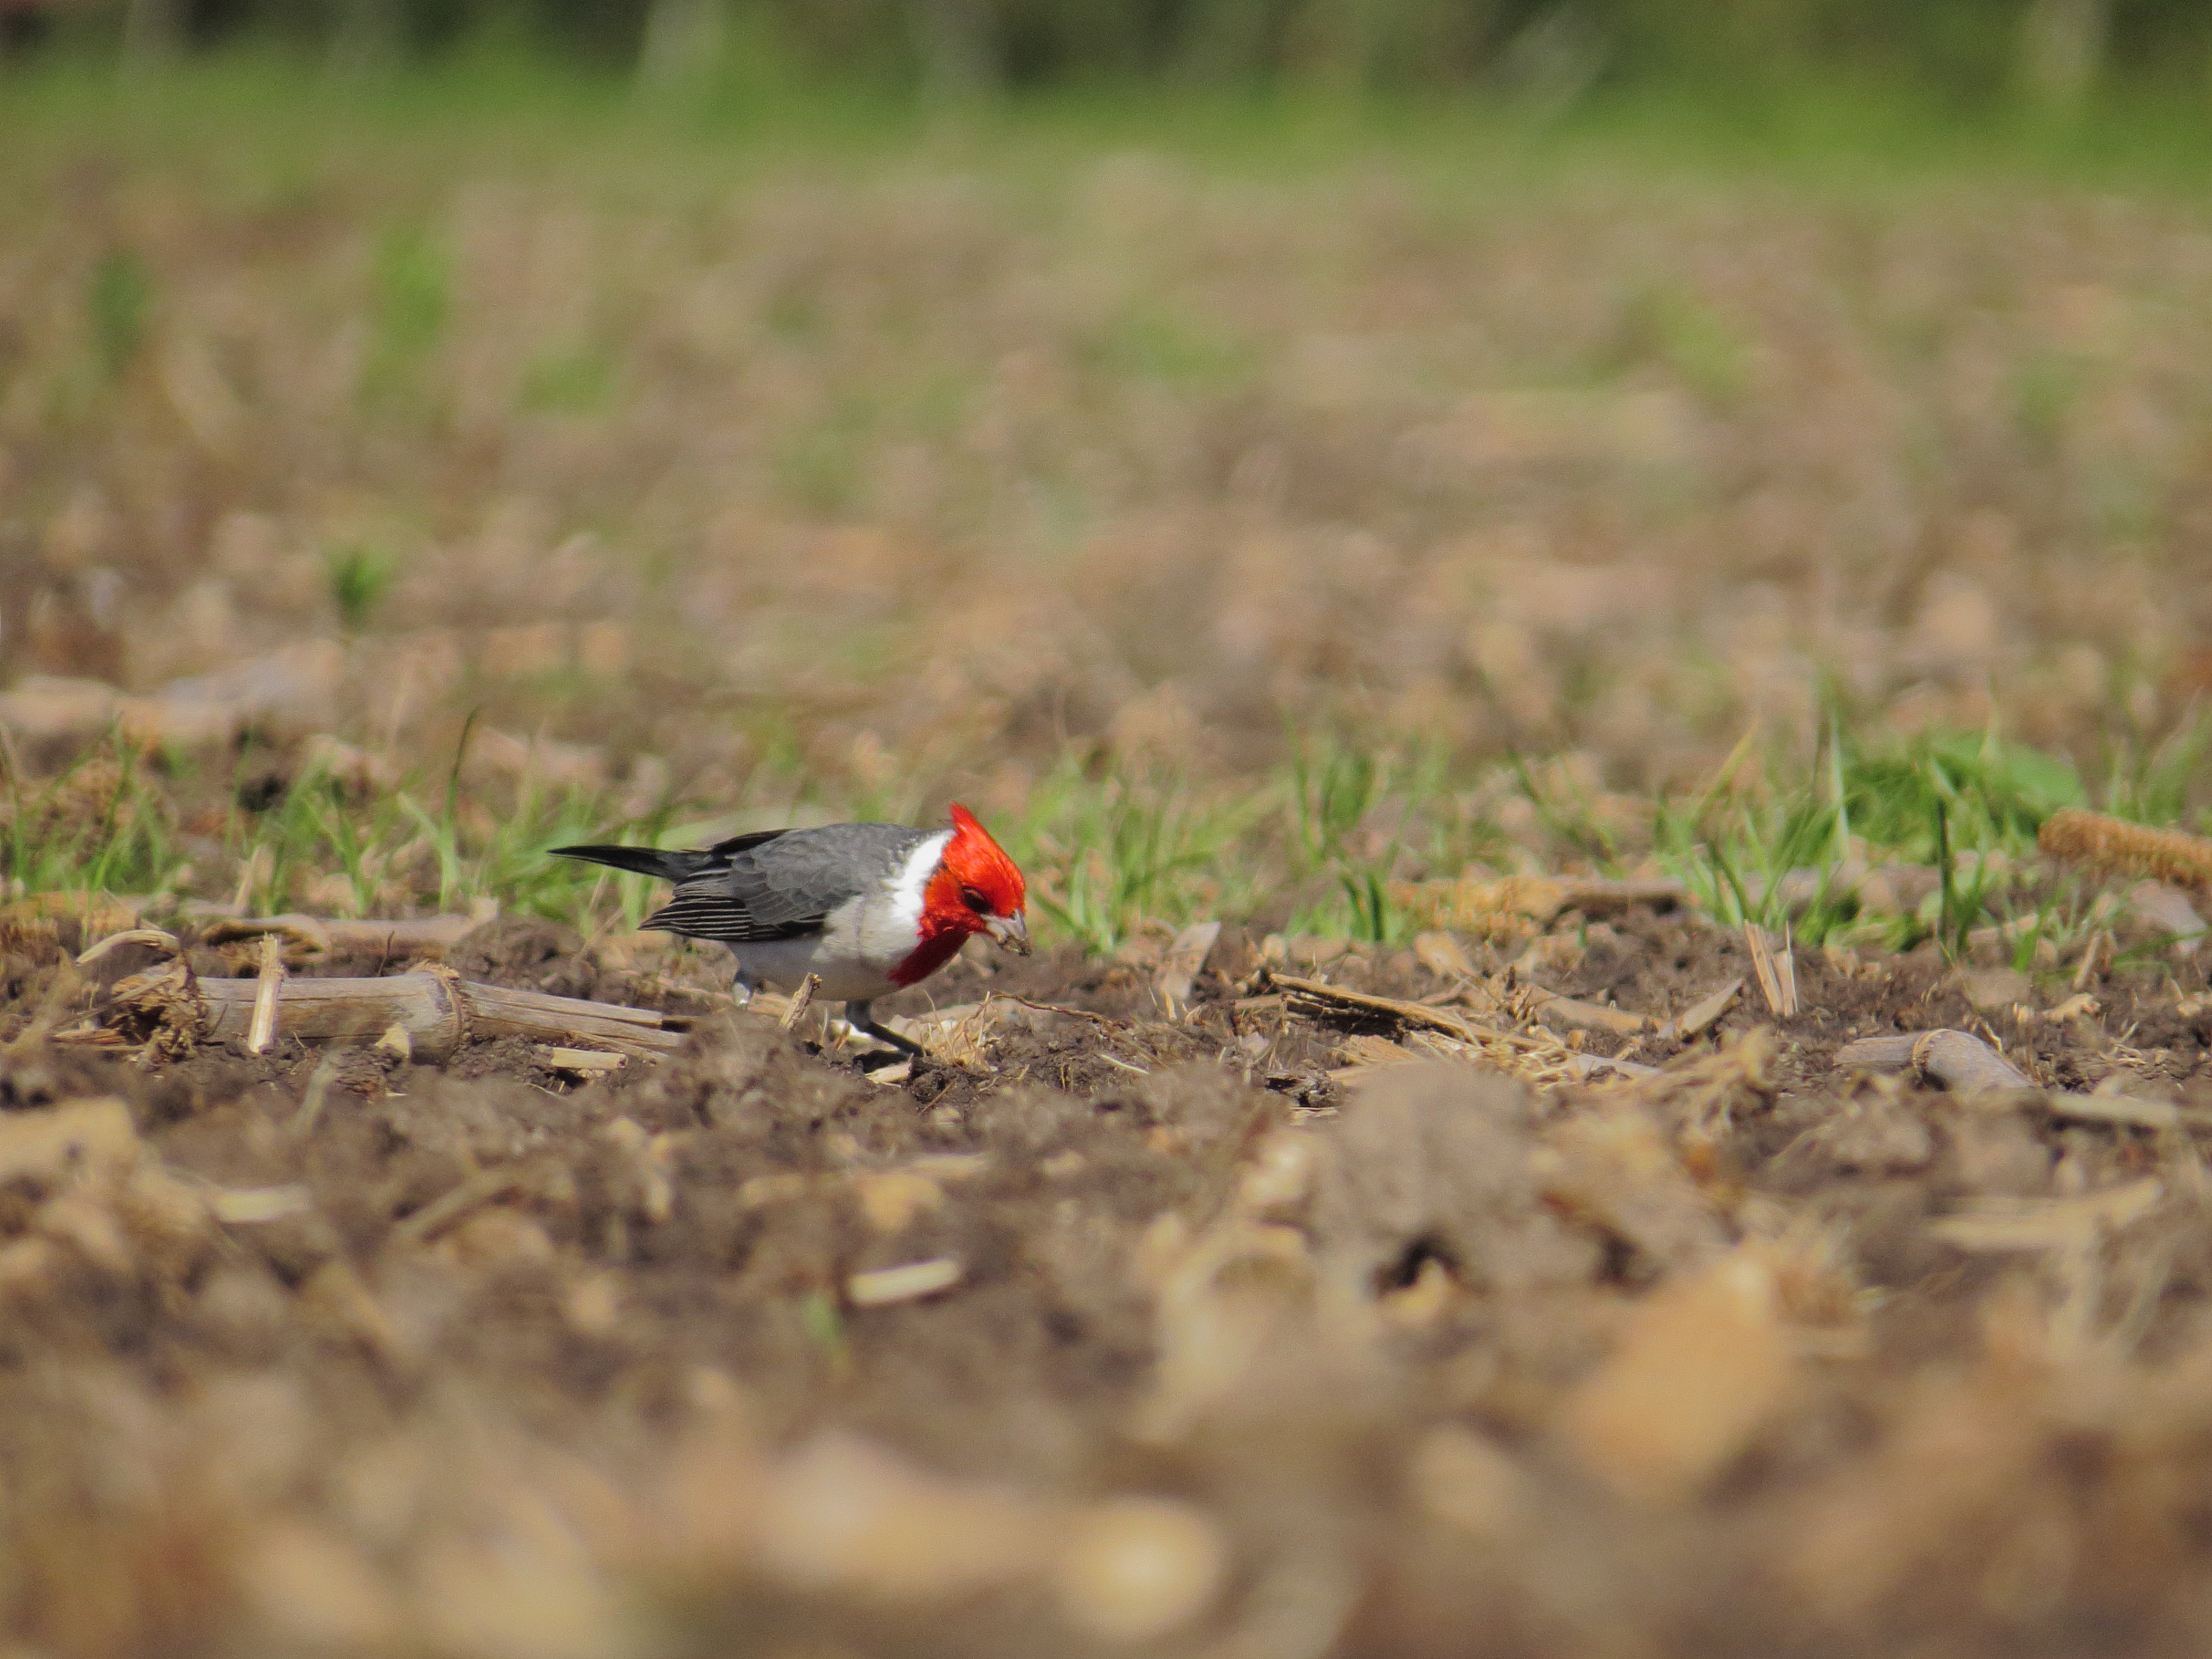
wildlife, bird, beak, grass family, adaptation, finch, soil, perching bird, plant